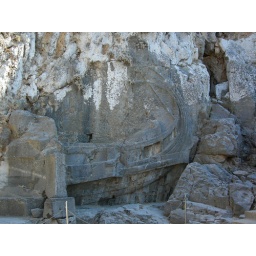
A boat in the wall